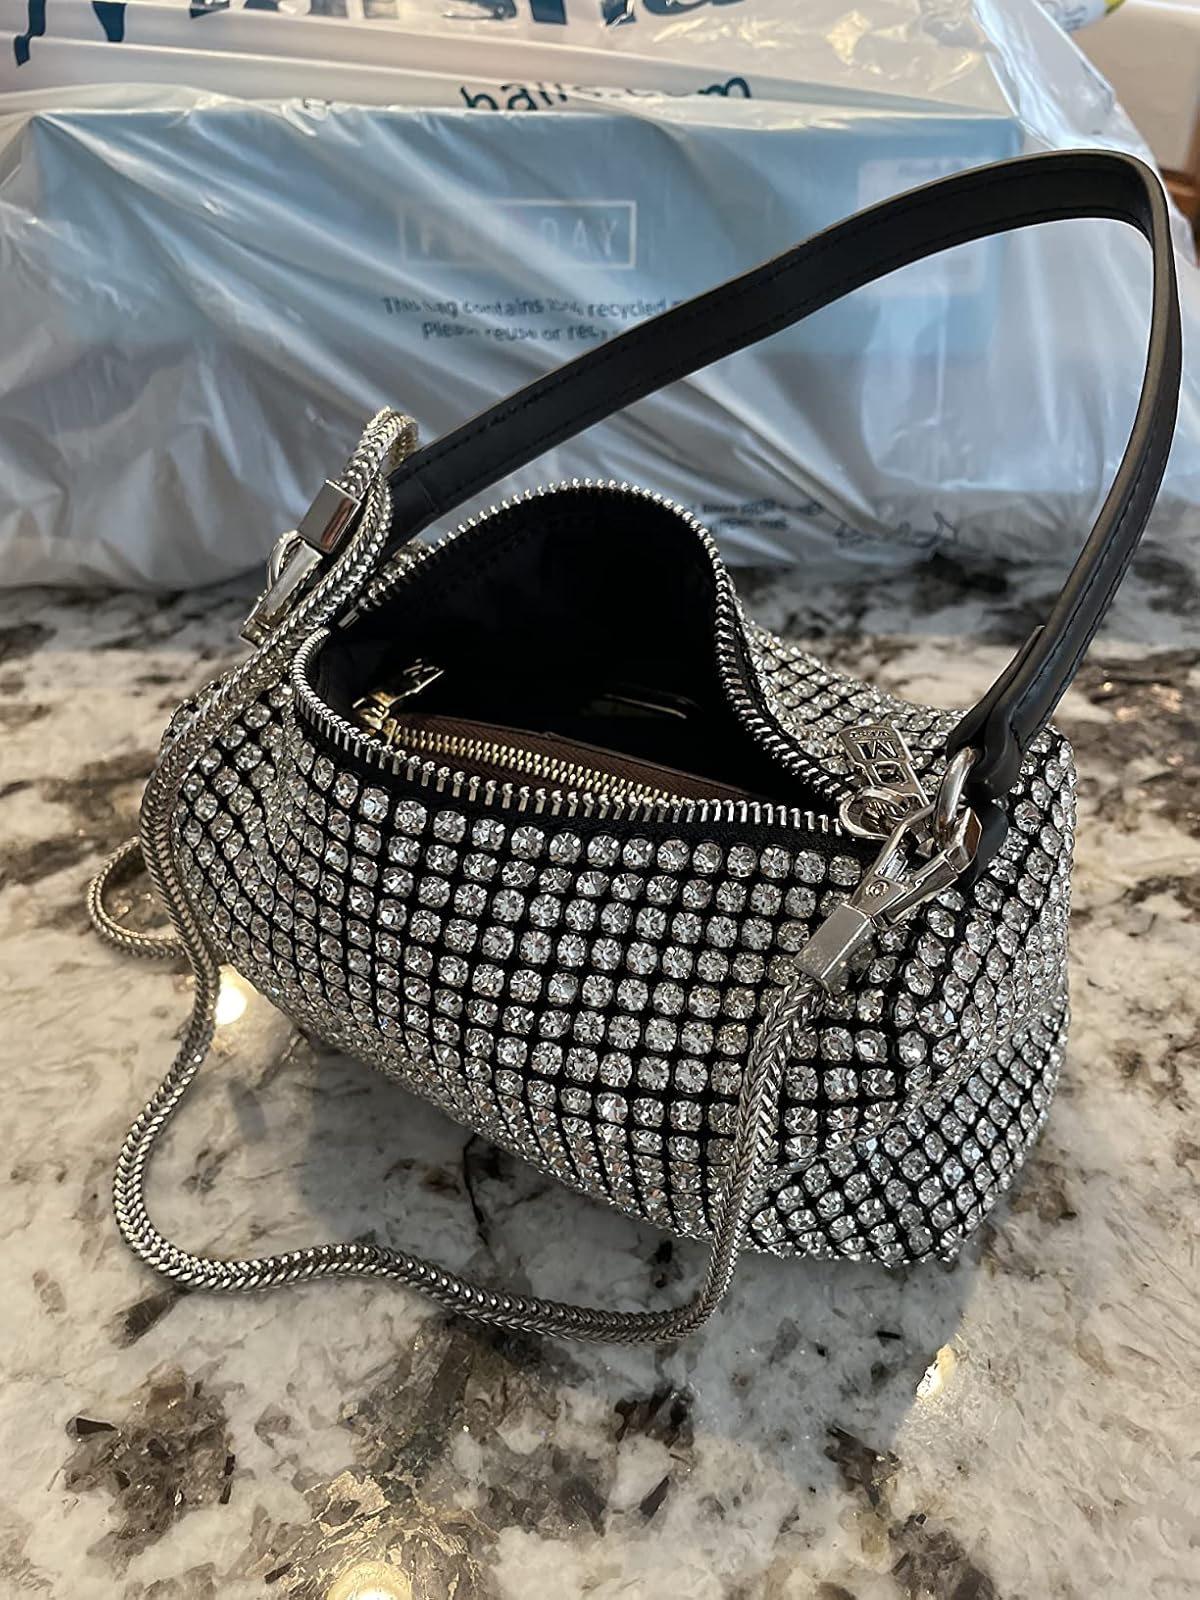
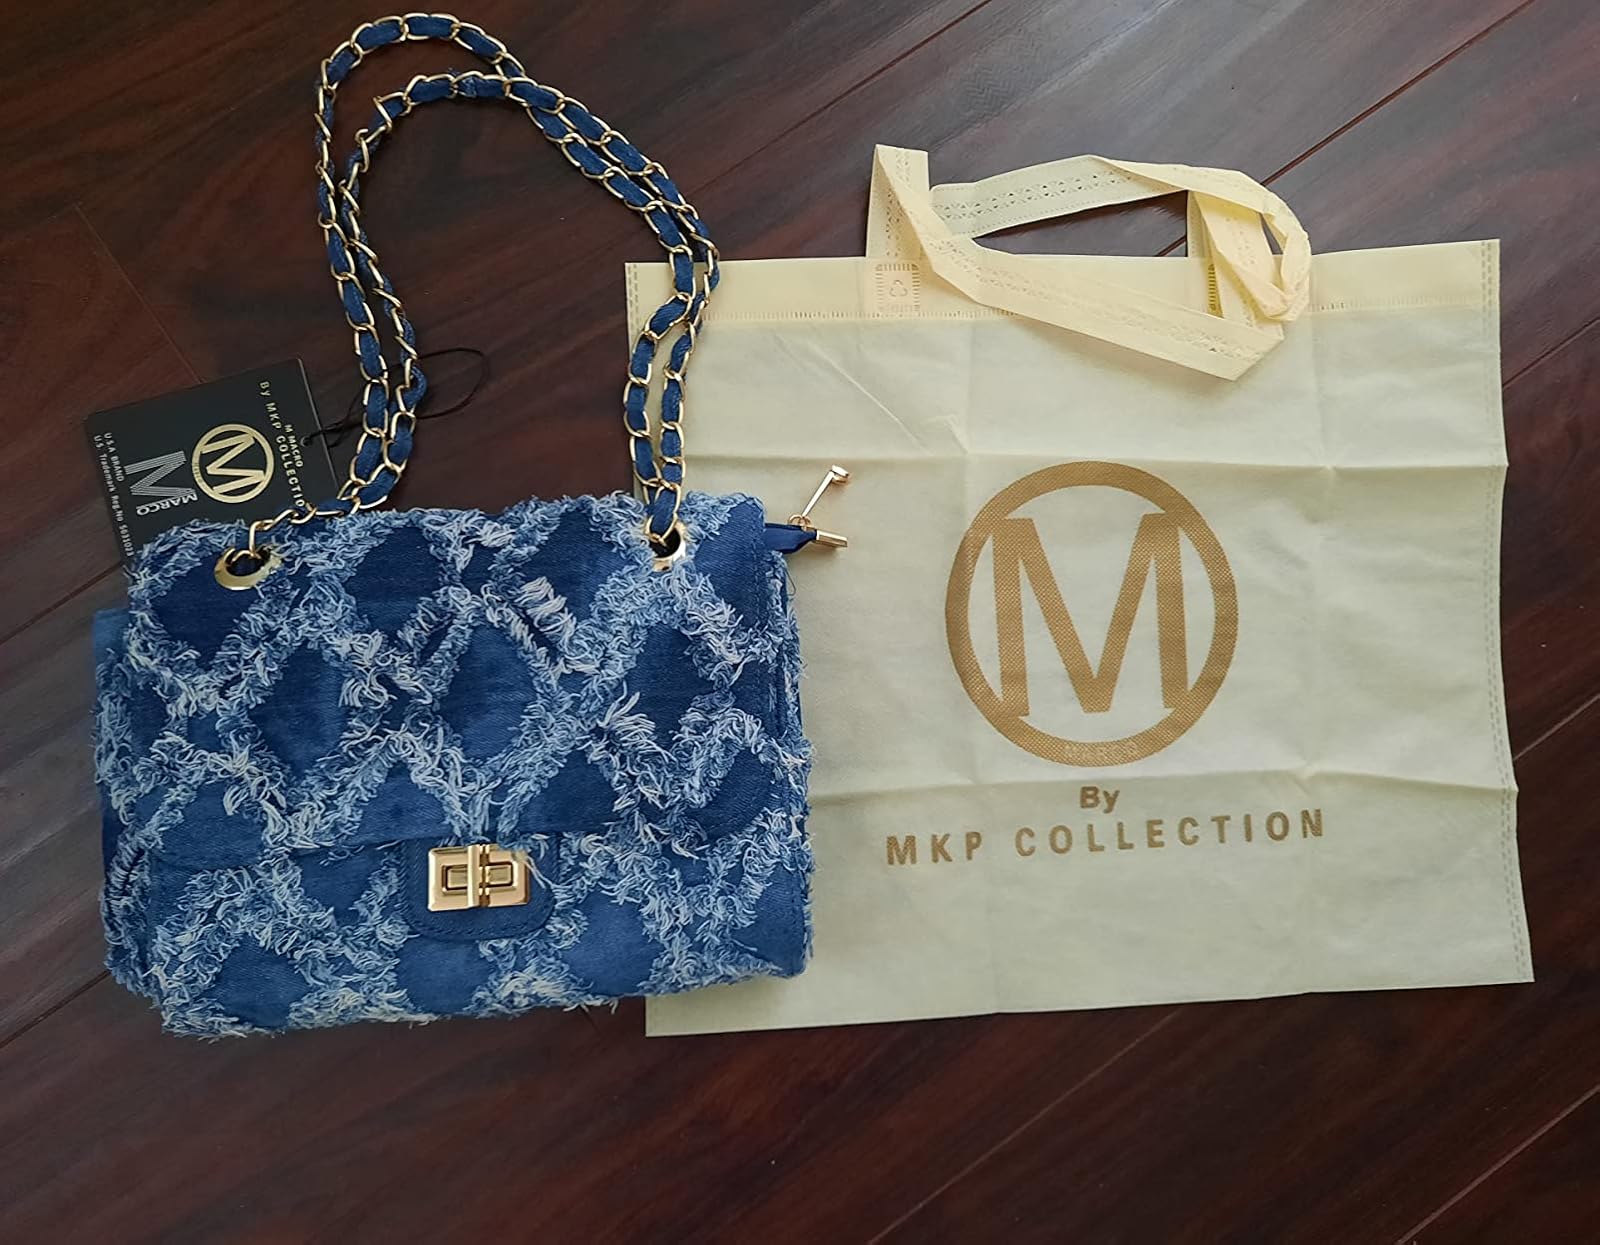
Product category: accessories_handbag
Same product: no